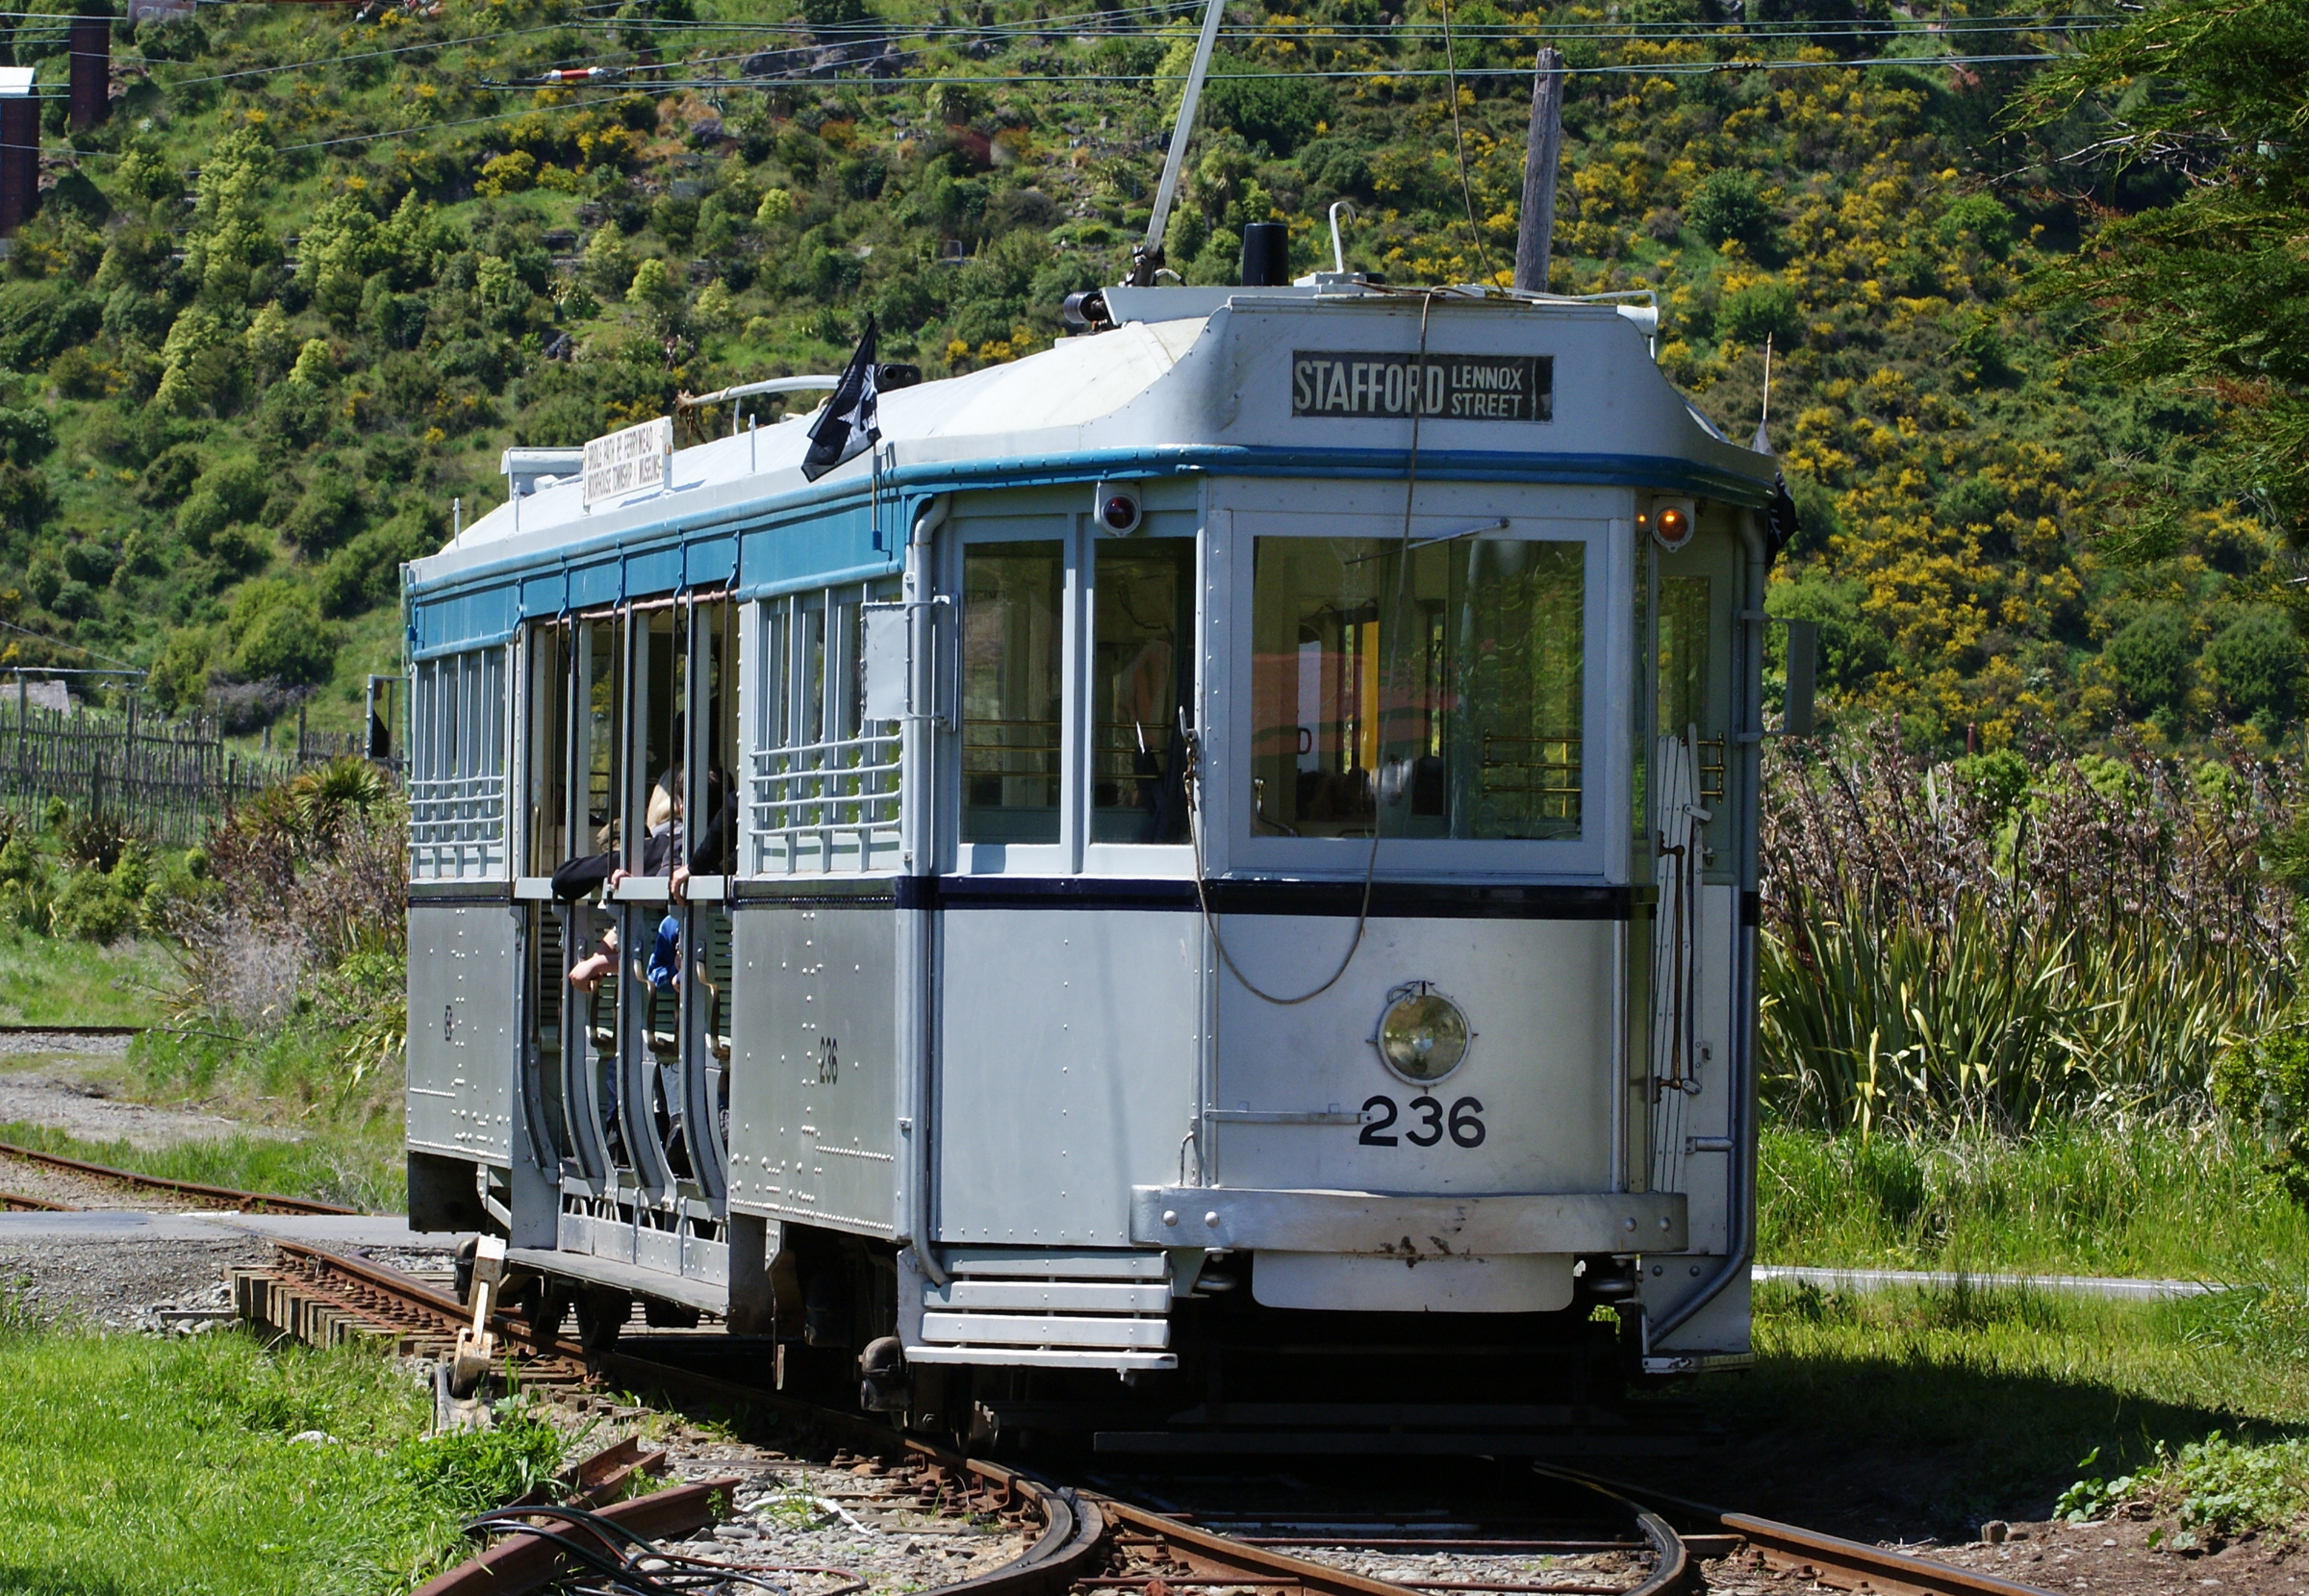
track, steam, train, tram, transport, vehicle, electricity, public transport, locomotive, publicdomain, railways, ferrymead, steamlocomotive, dreadnoughttram, rail transport, land vehicle, rolling stock, railroad car, passenger car